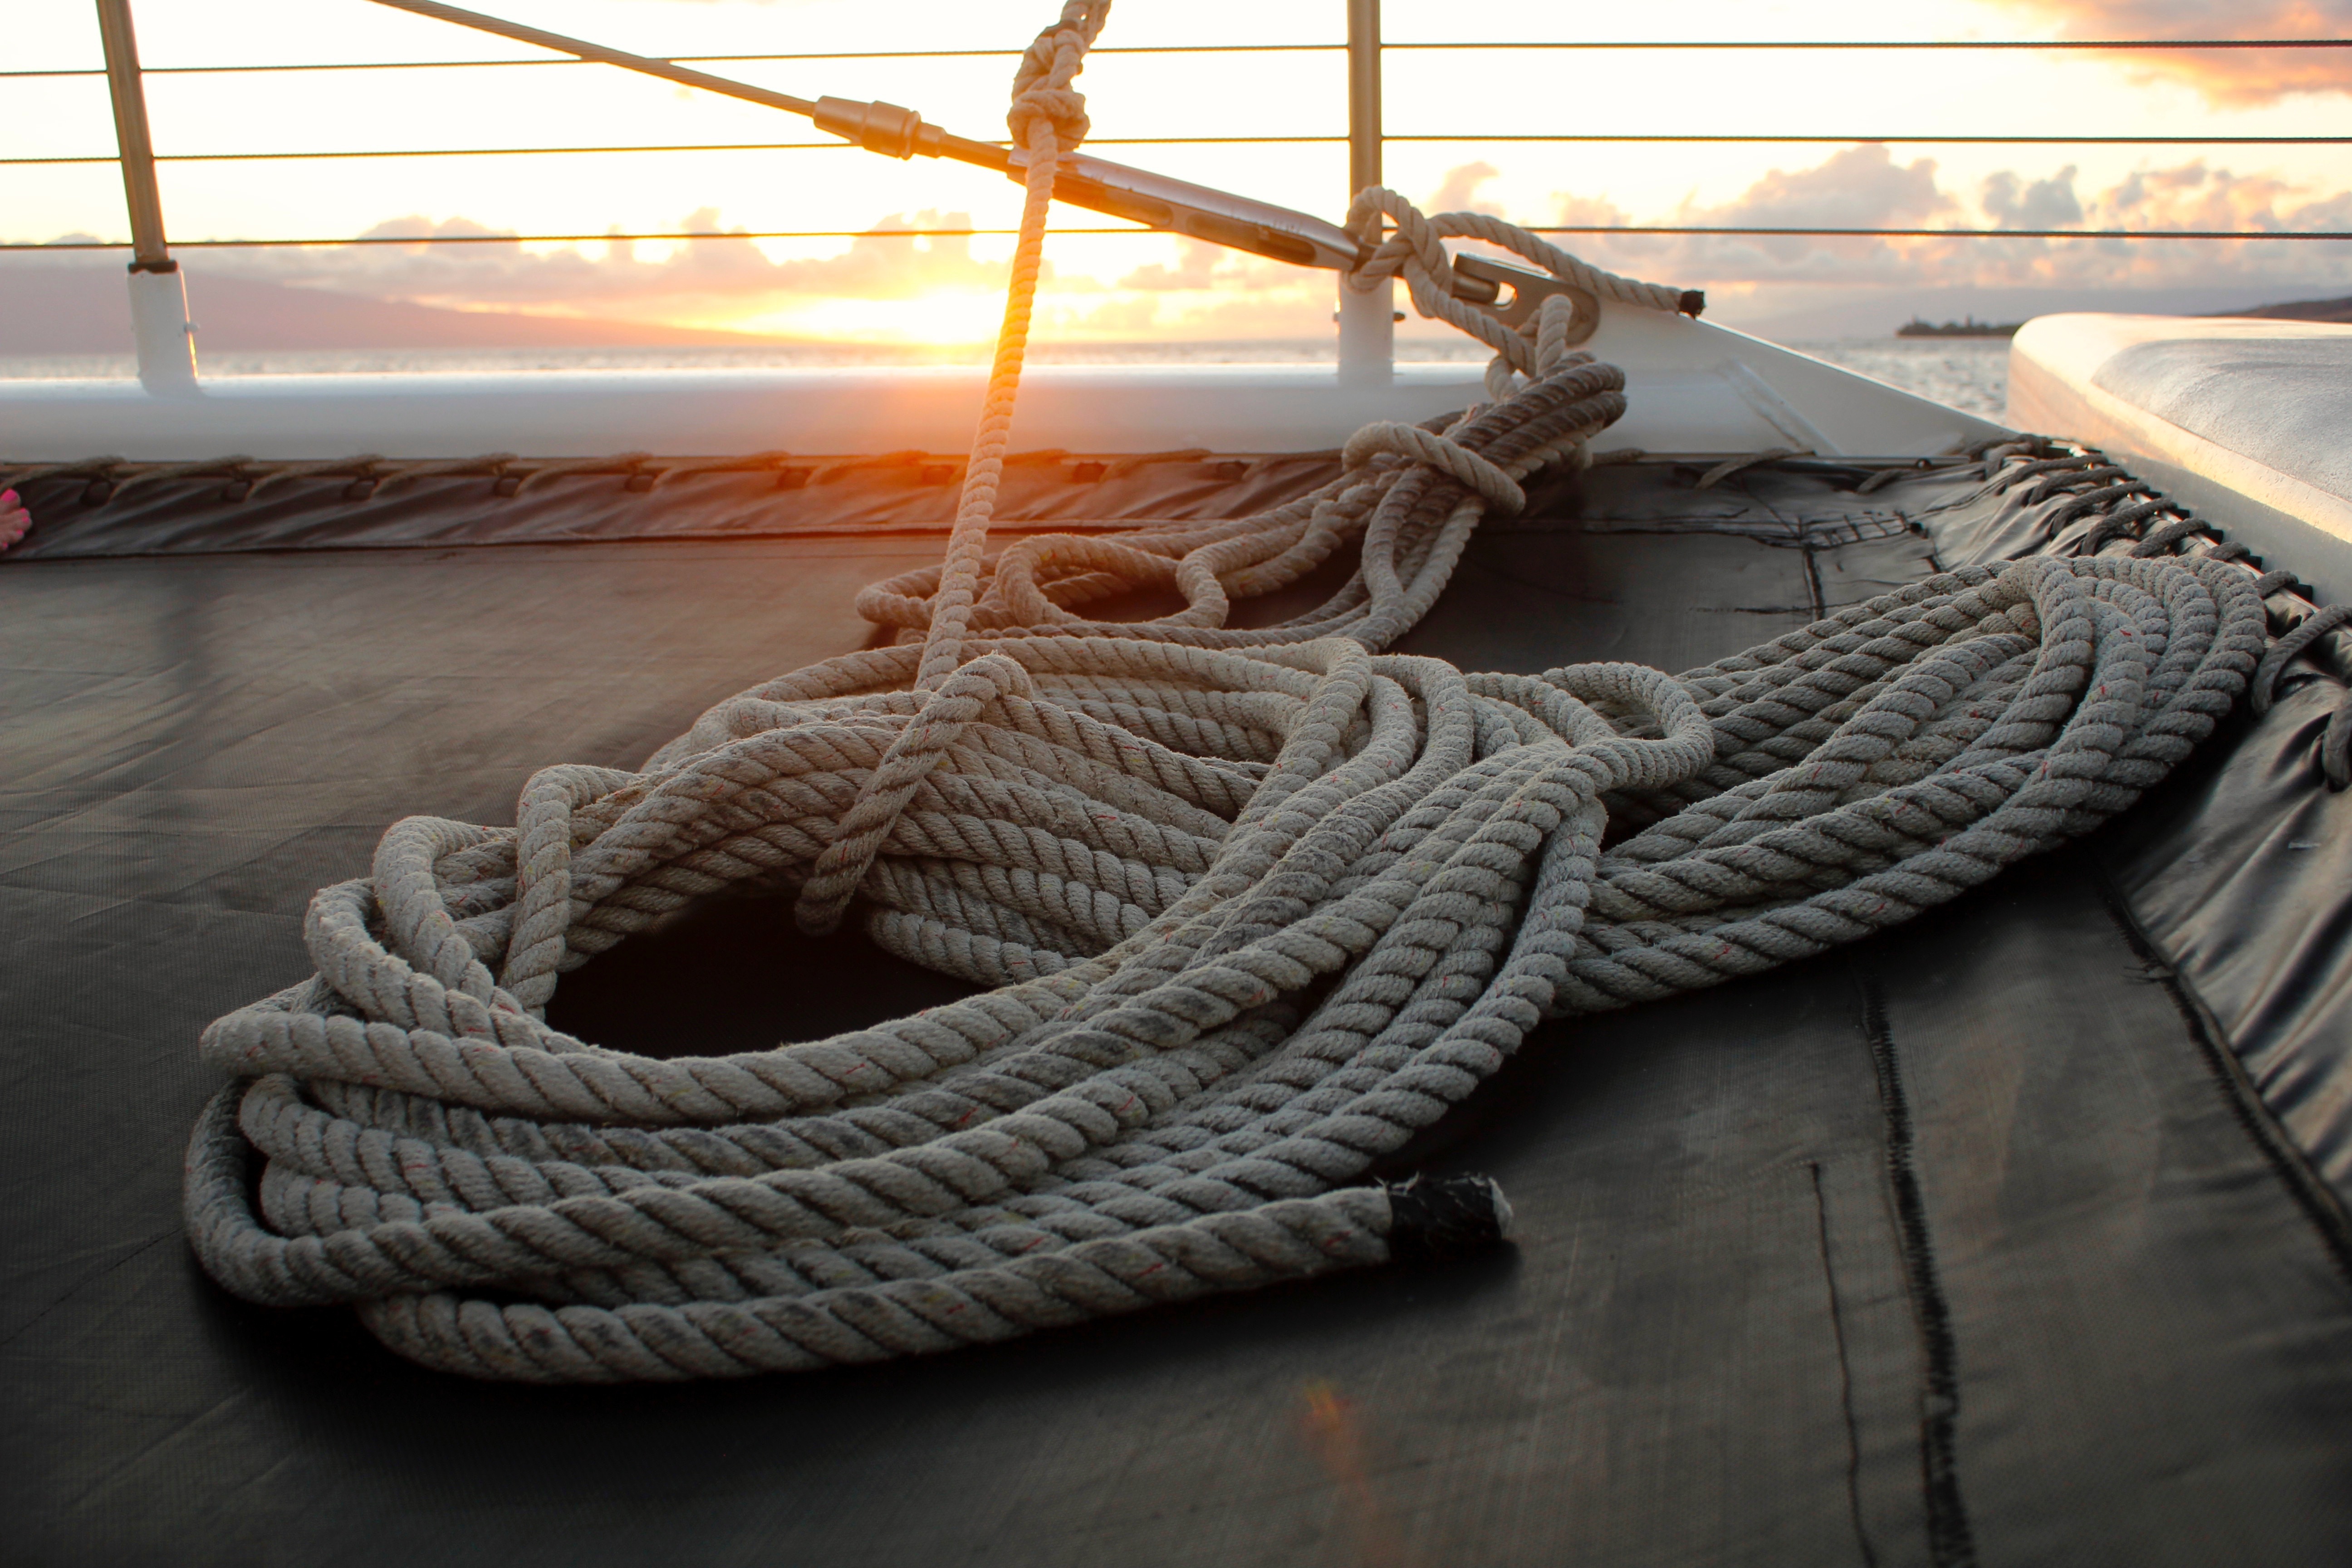
sea, rope, wing, boat, ship, rein, sailboat, sail, watercraft